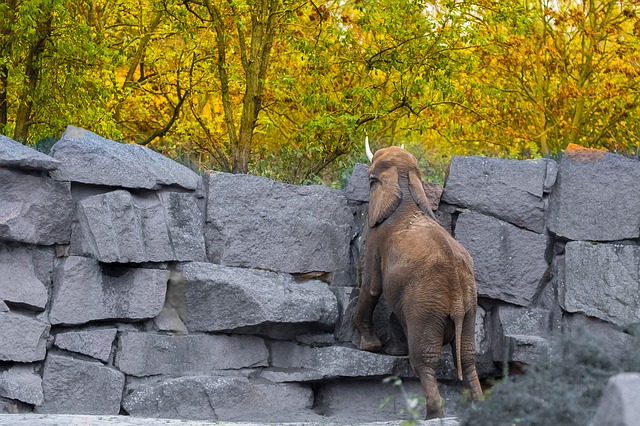
Label: elefante